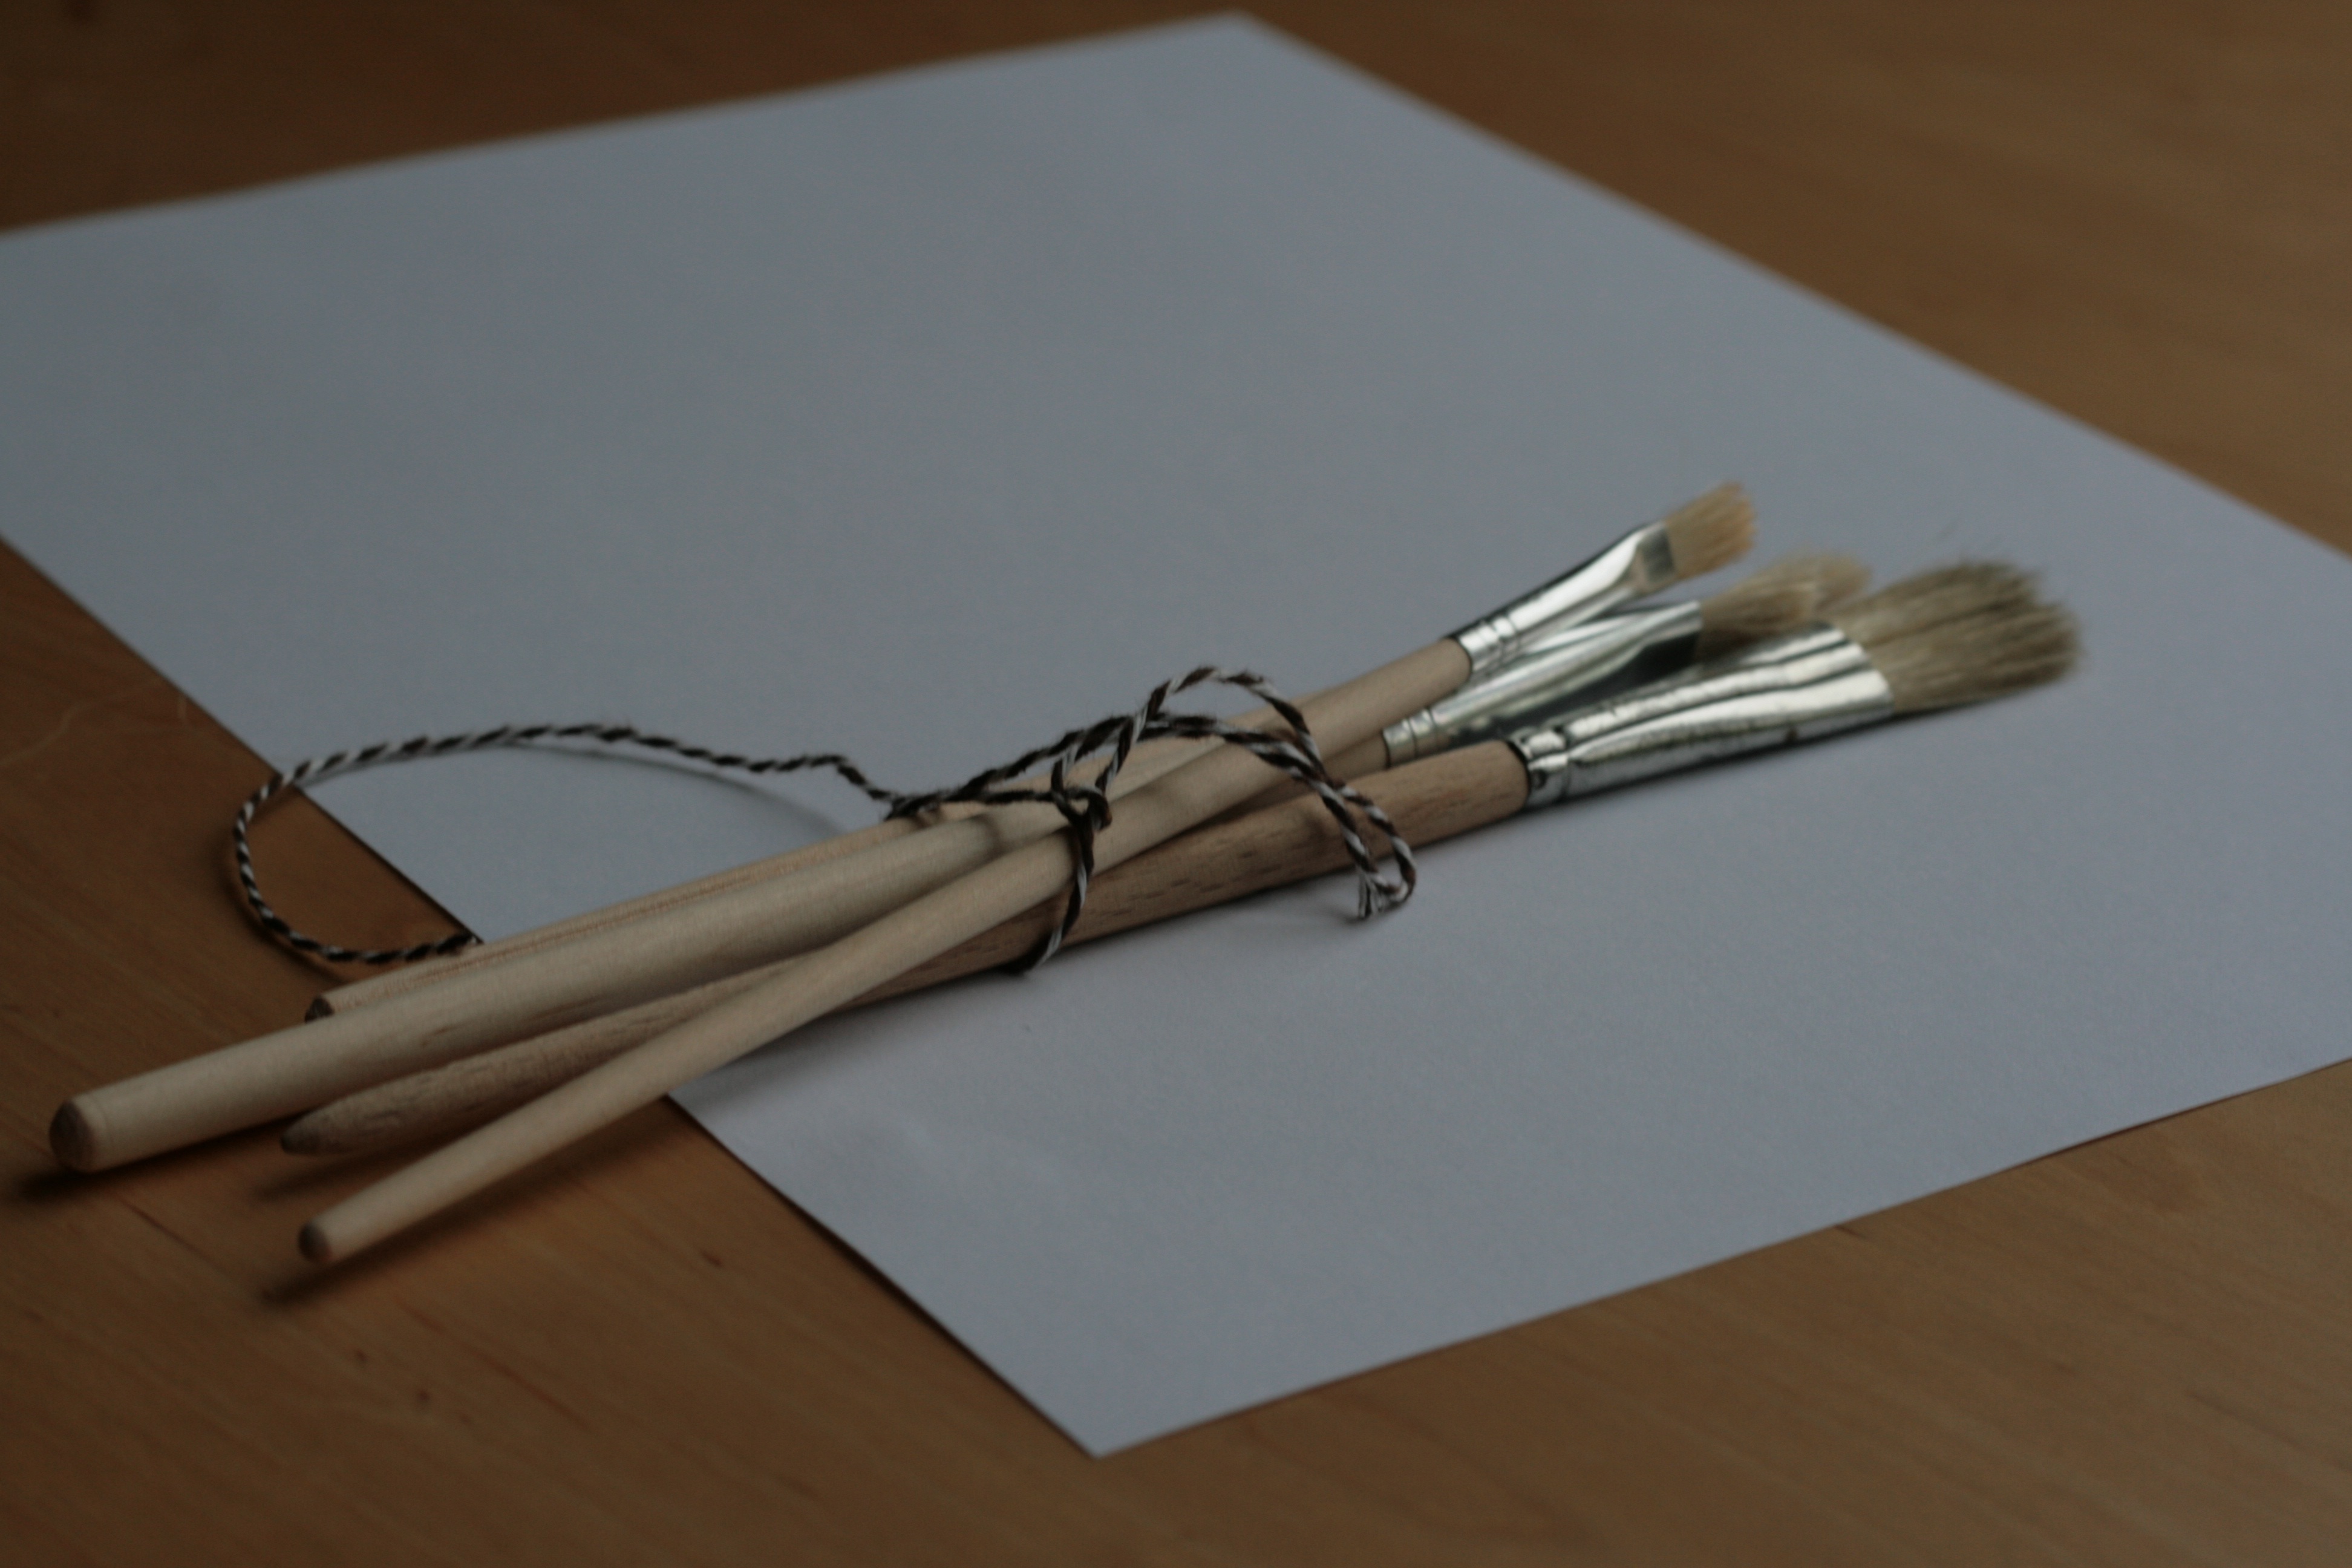
drawing, brush, paper, brushes, arrangement, macro, wood, art, metal, stationery, fashion accessory, event, nickel, font, tableware, jewellery, paper product, table, cutlery, wire, natural material